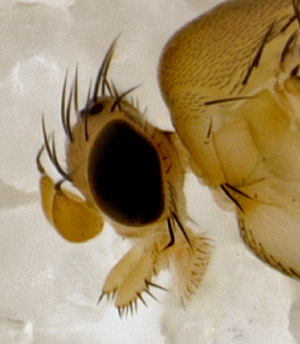
Remelle adulte d' Apocephalus borealis, détail d'une photo publiée dans
Apocephalus borealis est une espèce de petits diptères parasites, nord-américains, décrite en 1924.